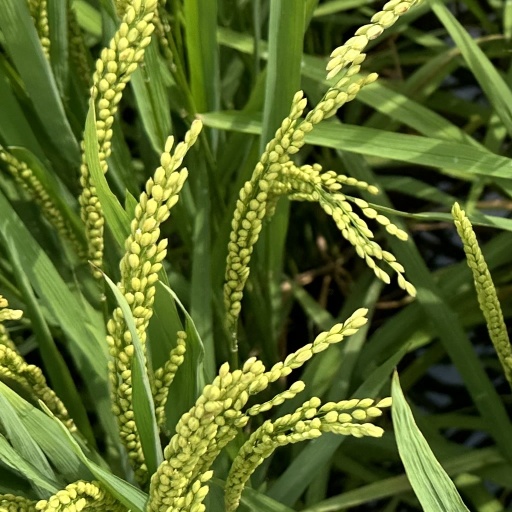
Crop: rice